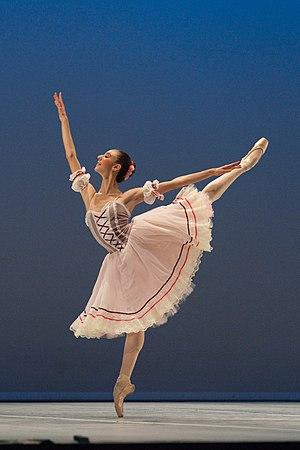
Variation extraite de Coppélia au Prix de Lausanne 2010.